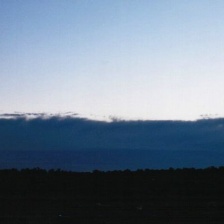
Cloud type: Stratocumulus